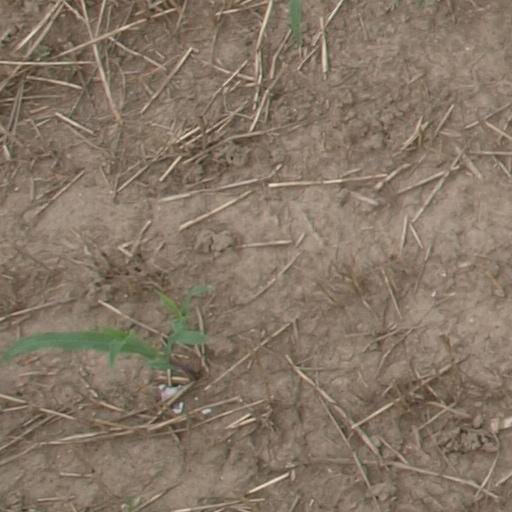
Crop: maize; corn